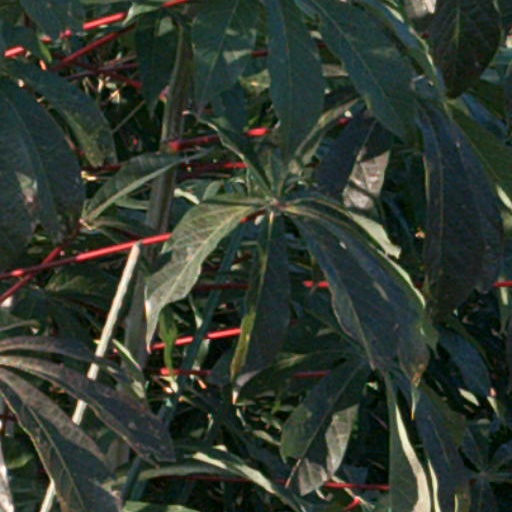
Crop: cassava